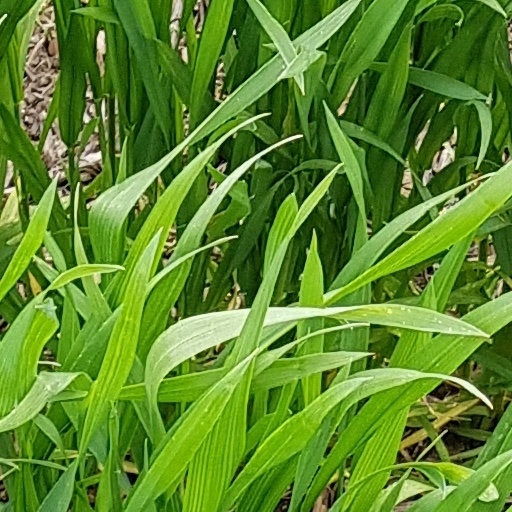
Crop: wheat